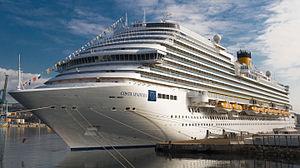
Le Costa Diadema est un paquebot de croisière de la compagnie Costa Croisières. Il s'agit du 3ème plus gros navire de la flotte Costa et du 4ème plus gros navire battant pavillon italien.
Costa Croisières est une compagnie italienne de croisières maritimes qui appartient au groupe Carnival. La compagnie a fait construire une grande partie de ses navires aux chantiers de Fincantieri en Italie.